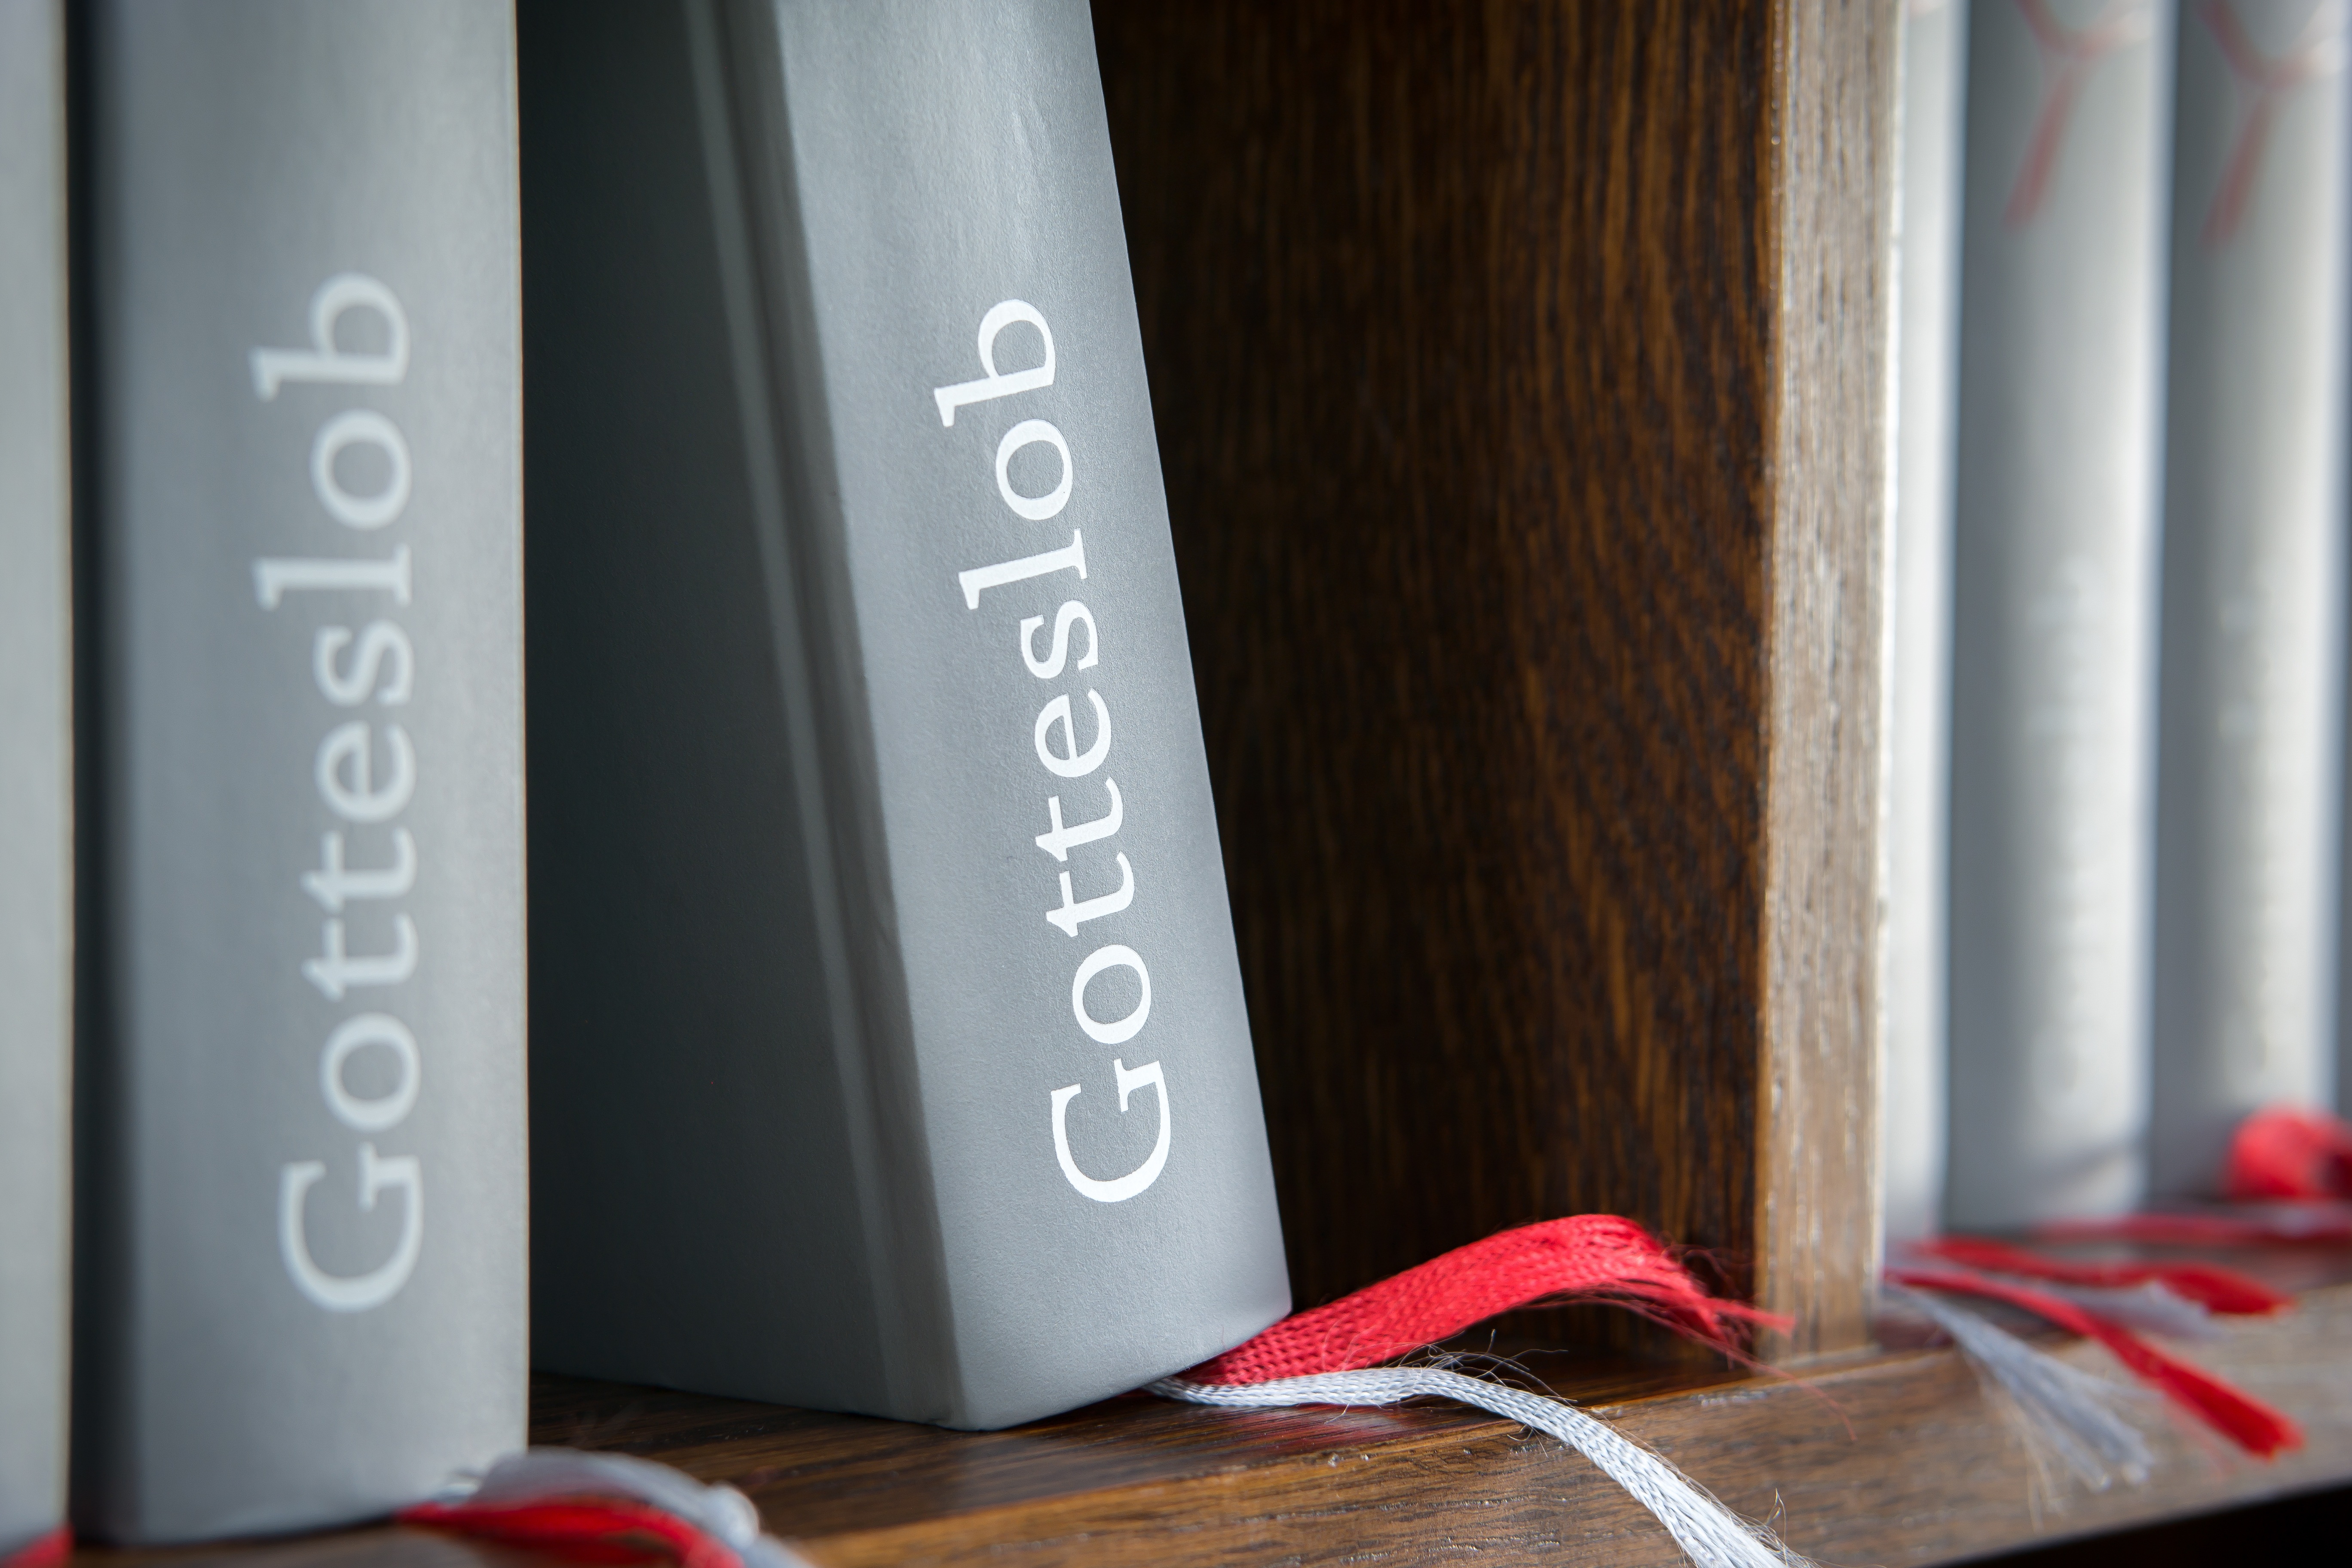
writing, book, red, color, religion, gadget, church, christian, brand, hymnal, catholic, christ, design, faith, jesus, god, praise to god, prayer book